House

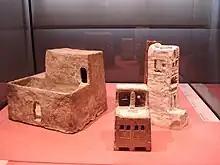
Scale models of some Ancient Egyptian house, in the Louvre

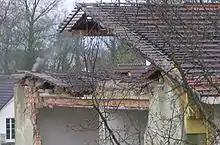
Some houses are constructed from bricks and wood and are later covered by insulating panels. The roof construction is also seen.

Little is known about the earliest origin of the house and its interior; however, it can be traced back to the simplest form of shelters. An exceptionally well-preserved house dating to the fifth millennium BC and with its contents still preserved was for example excavated at Tell Madhur in Iraq. Roman architect Vitruvius' theories have claimed the first form of architecture as a frame of timber branches finished in mud, also known as the primitive hut.